Hem Heng

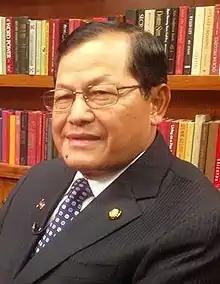

Hem Heng (born 8 November 1951) is a Cambodian diplomat who was the Cambodian ambassador to the United States from 2008 to 2015. Prior to his appointment, Heng served as an adviser to foreign minister Hor Namhong and has worked in the Ministry of Foreign Affairs. He has had more than 30 years' experience in foreign affairs.